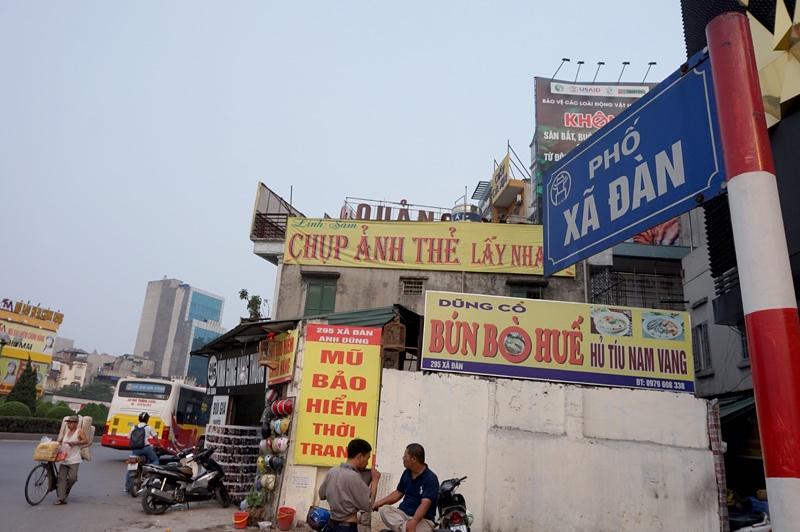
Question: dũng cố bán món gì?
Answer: dũng cố bán bún bò huế, hủ tíu nam vang